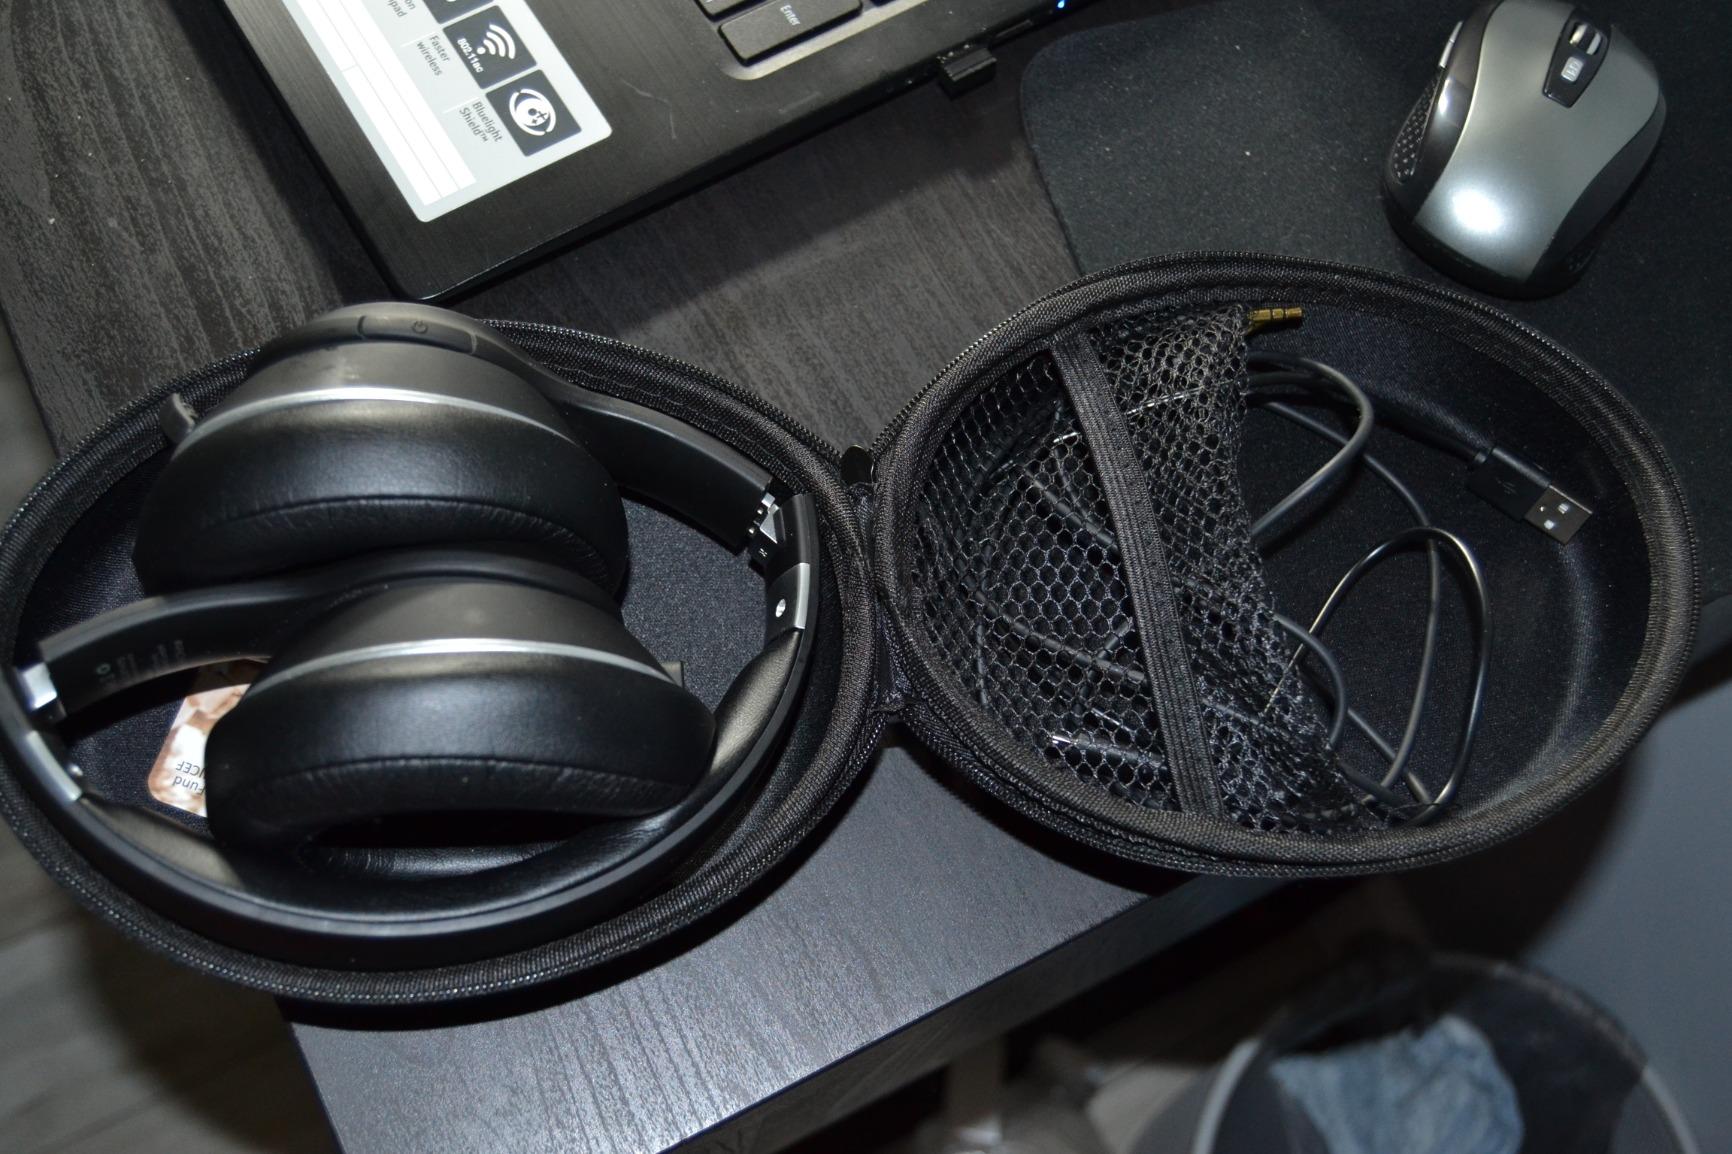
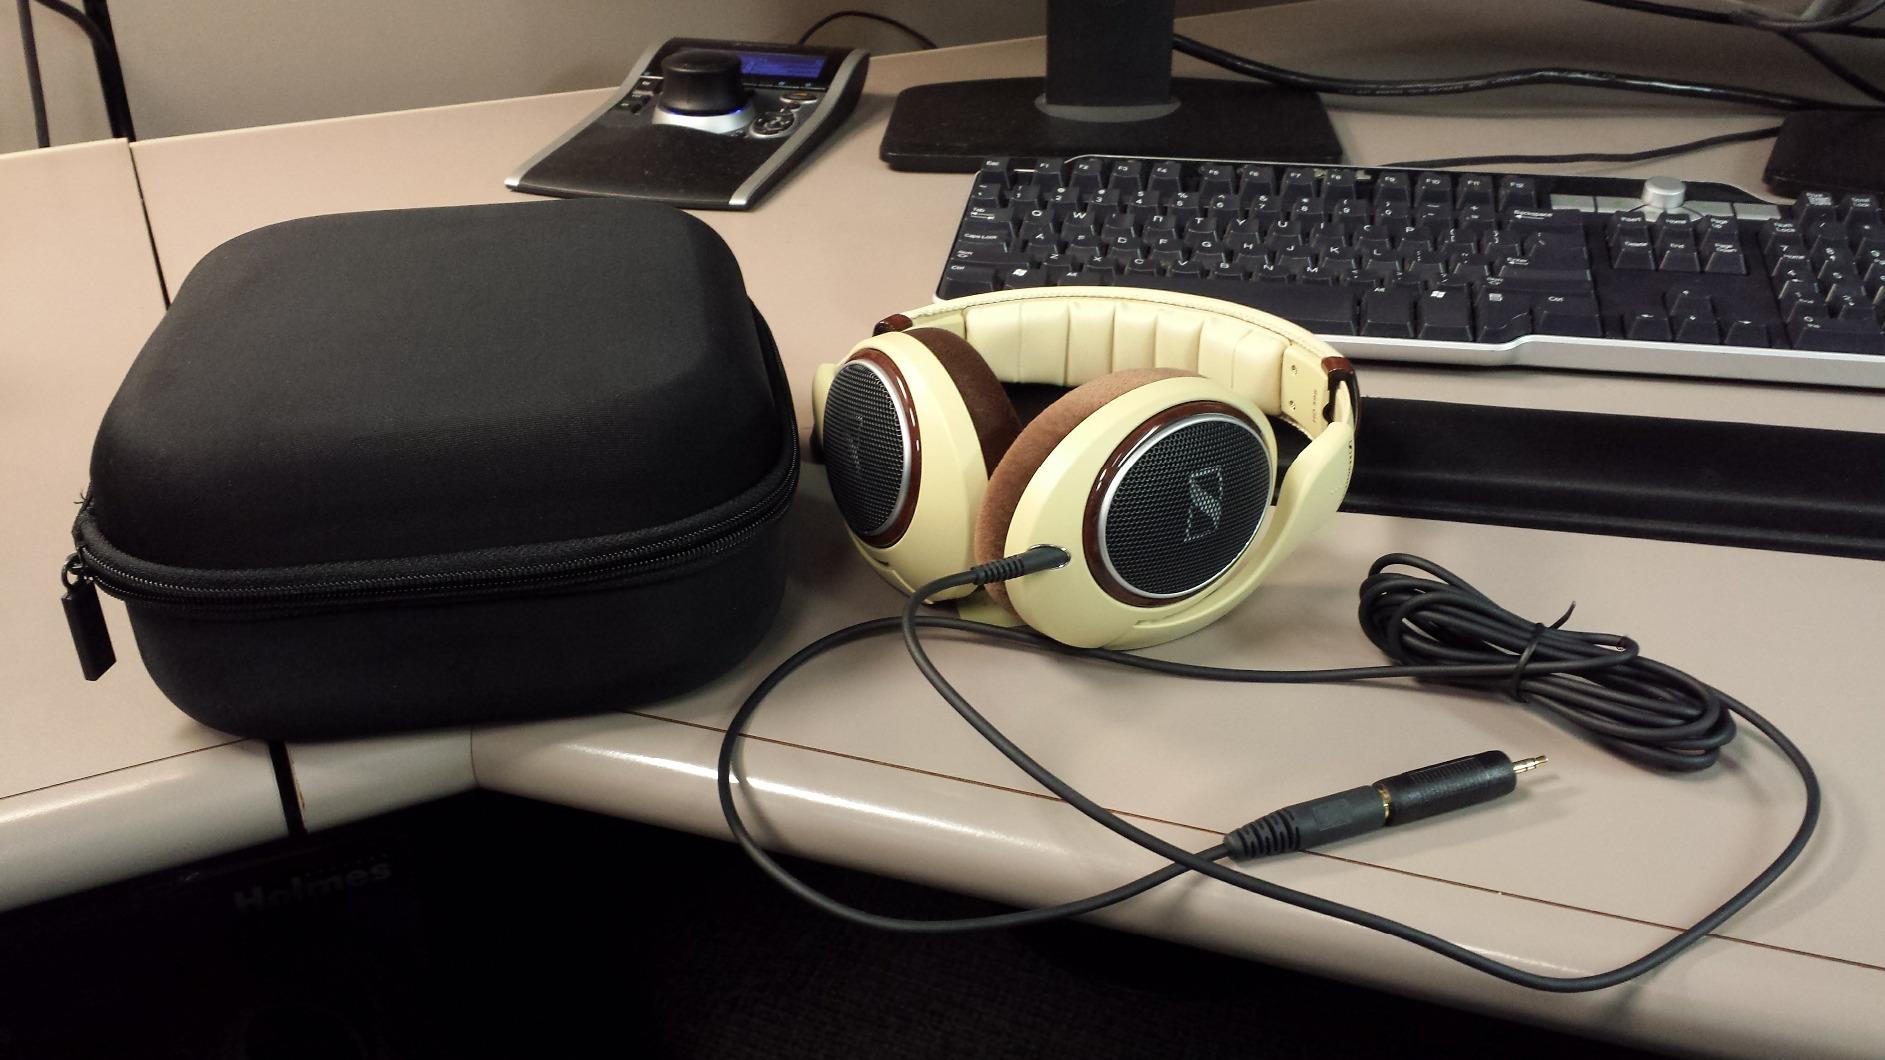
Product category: headphones
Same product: no